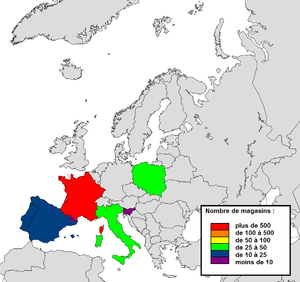
(Modifié depuis Fichier:Location-Europe-UNsubregions, Kosovo as part of Serbia.png) Carte de la répartition des magasins E. Leclerc en Europe.
E.Leclerc est une coopérative de commerçants et une enseigne de grande distribution à prédominance alimentaire d'origine française. À partir du premier magasin ouvert par Édouard Leclerc en 1949, elle regroupe aujourd'hui des magasins indépendants de plusieurs pays européens respectant les exigences de l'organisation. L'organisation emploie environ 125 000 personnes.